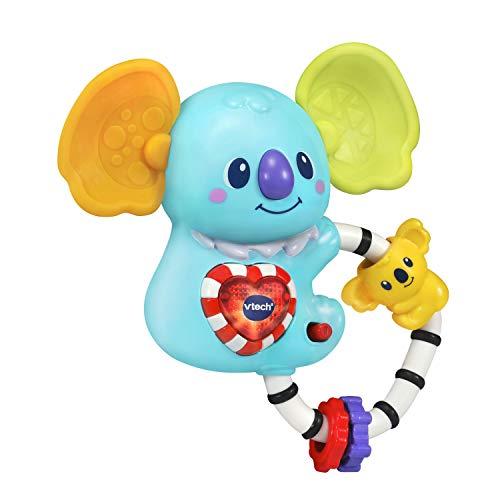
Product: VTech Twist and Hug Koala Rattle
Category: Toys & Games | Kids' Electronics | Electronic Learning Toys
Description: Your little one will be delighted when shaking the adorable koala, hearing playful sounds and short tunes.
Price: $7.99
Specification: ProductDimensions:2.2x6.3x5.9inches|ItemWeight:5.1ounces|ShippingWeight:8.5ounces(Viewshippingratesandpolicies)|ASIN:B07GXMCWT5|Itemmodelnumber:80-513200|Manufacturerrecommendedage:3month-2years|Batteries:1AAAbatteriesrequired.(included)